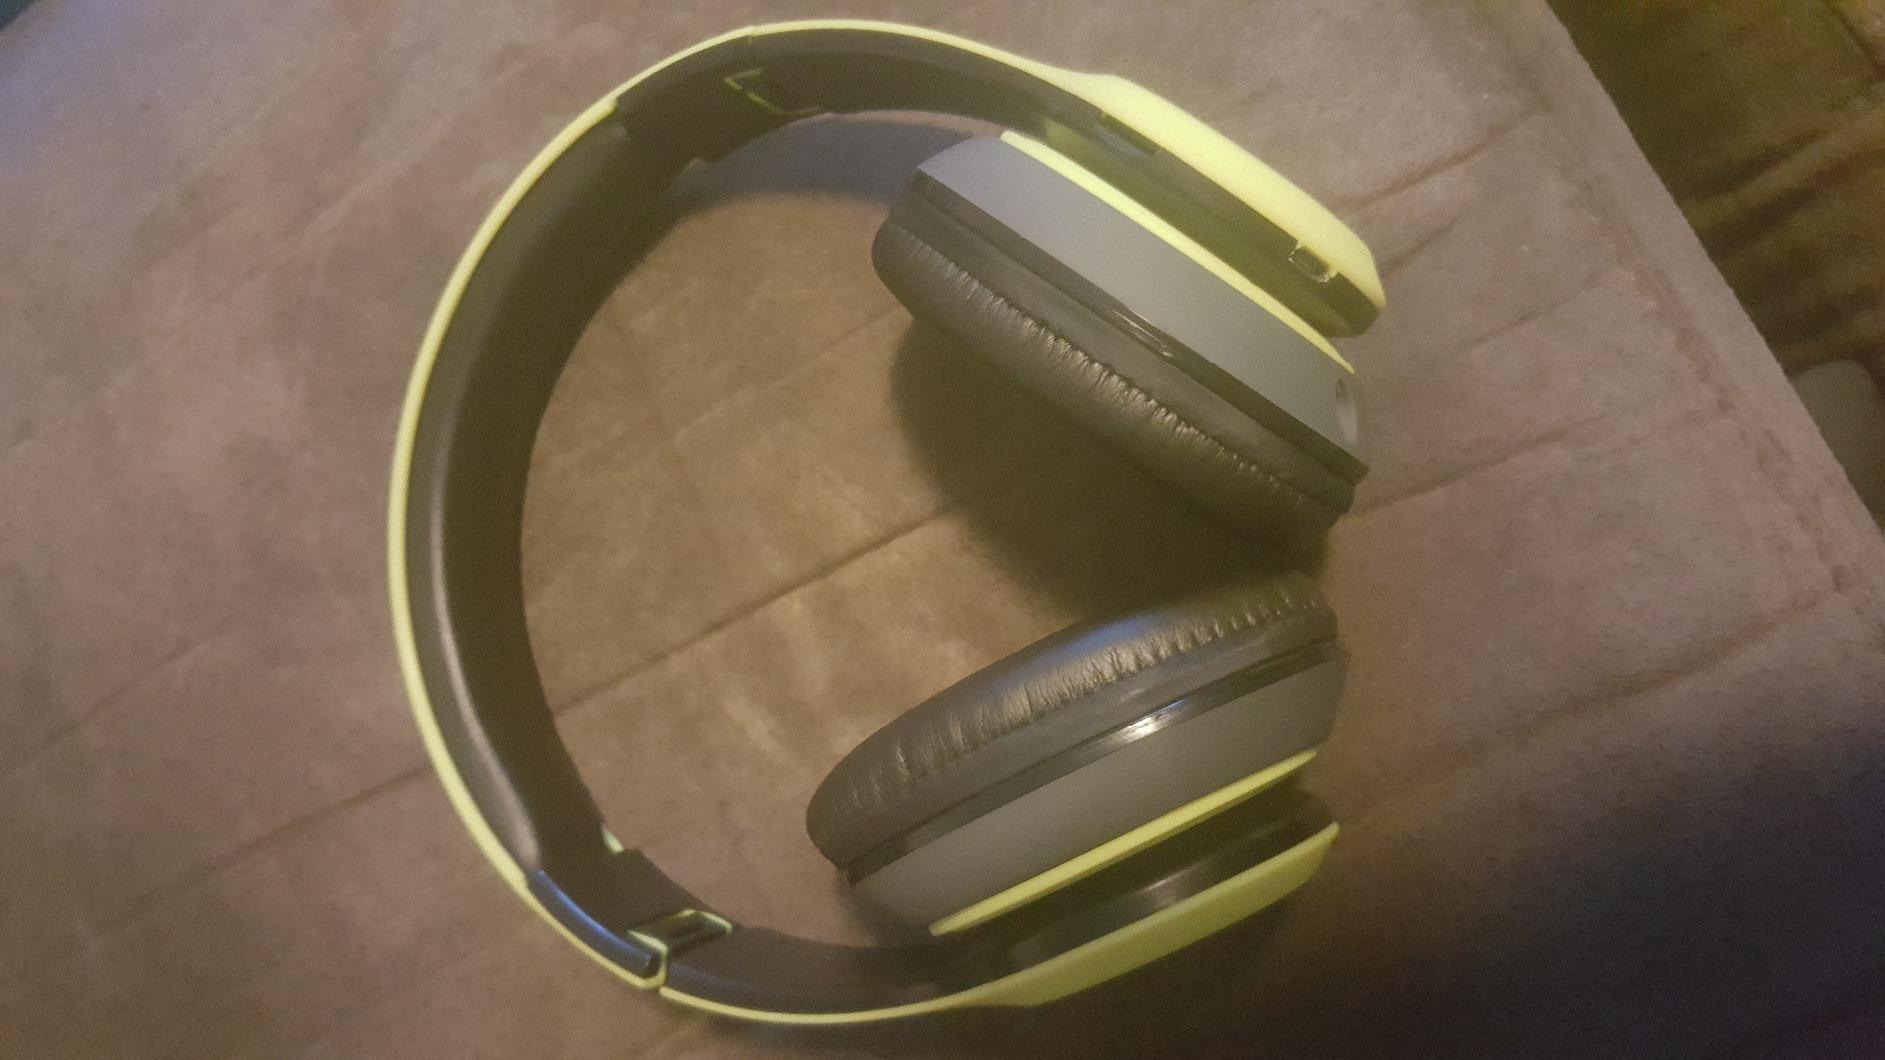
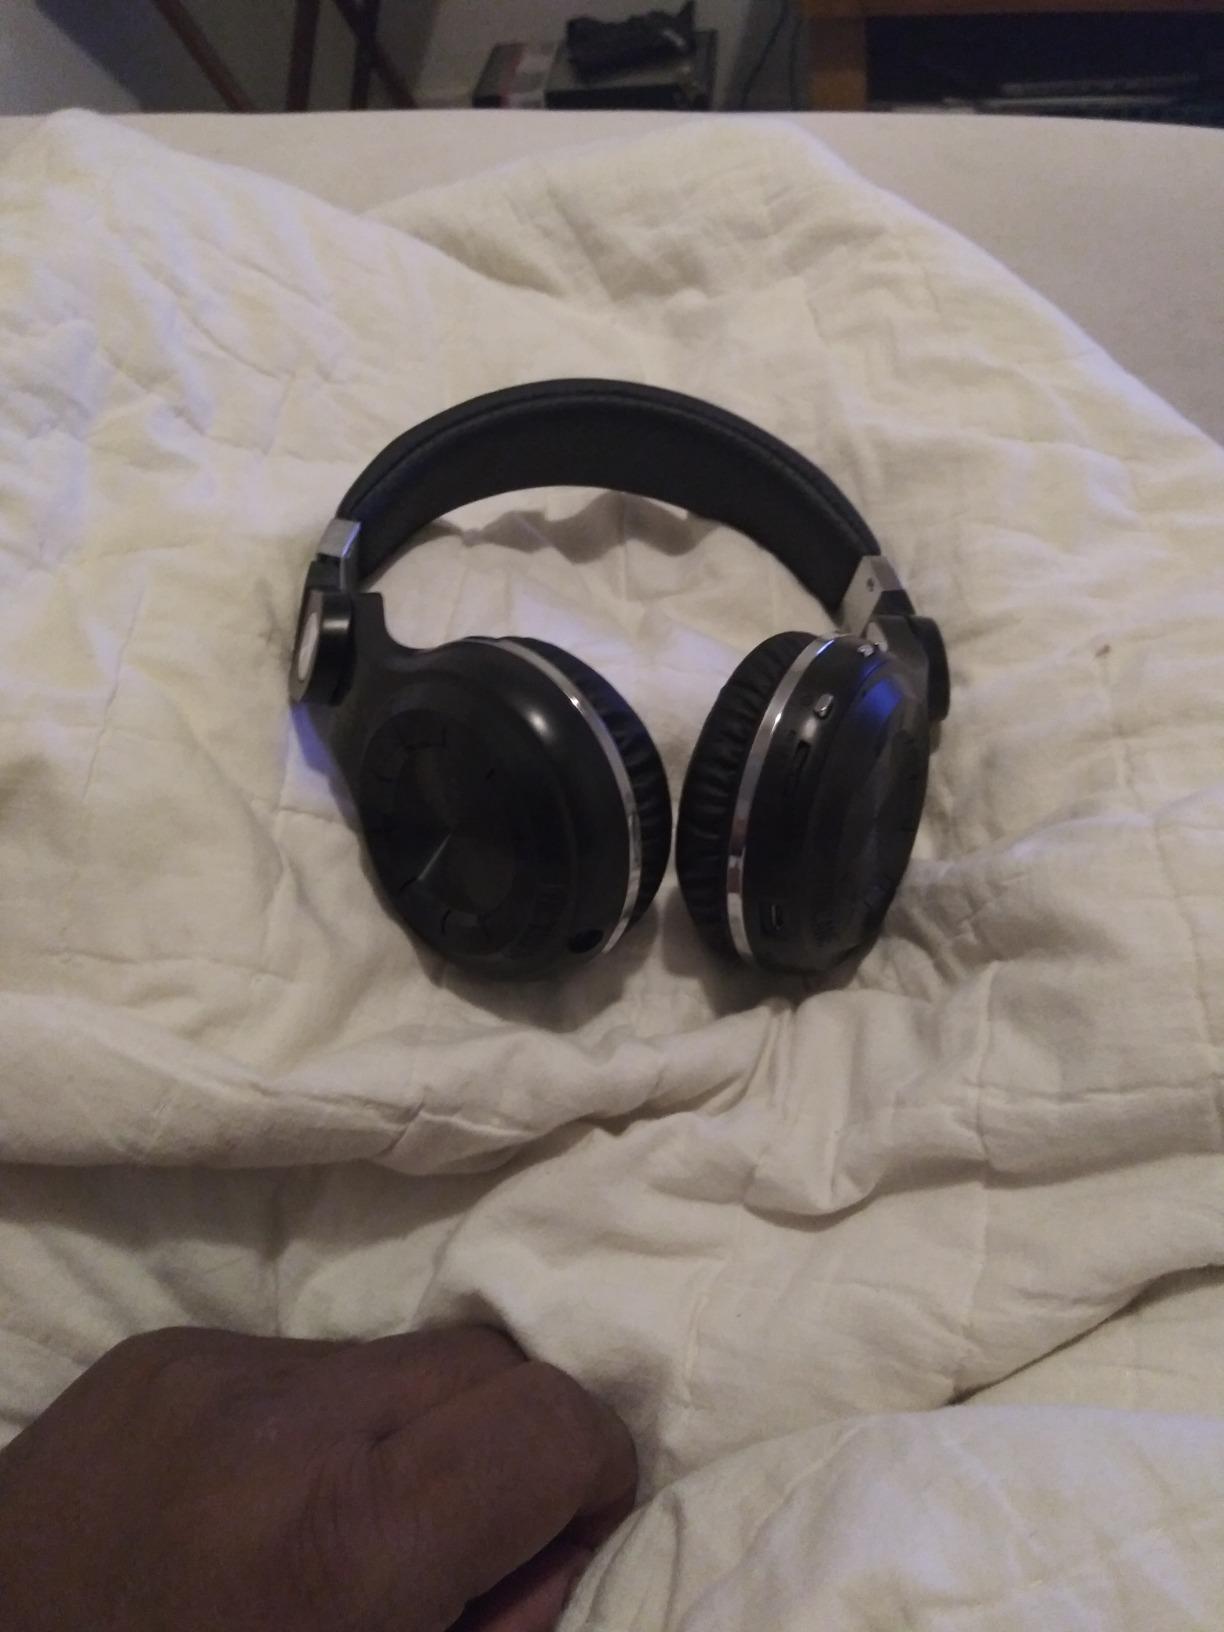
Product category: headphones
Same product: no